Wu Faxian

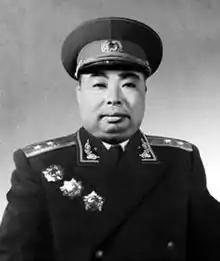
Wu Faxian in 1955

Wu Faxian (1915–2004) was a Chinese Communist revolutionary and lieutenant general of the People's Liberation Army. In 1930 he became a soldier of Chinese Red Army, two years later he joined the Chinese Communist Party. He participated in five Counter-Encirclement Campaigns, Long March, Battle of Pingxingguan, Liaoshen Campaign and Pingjin Campaign.